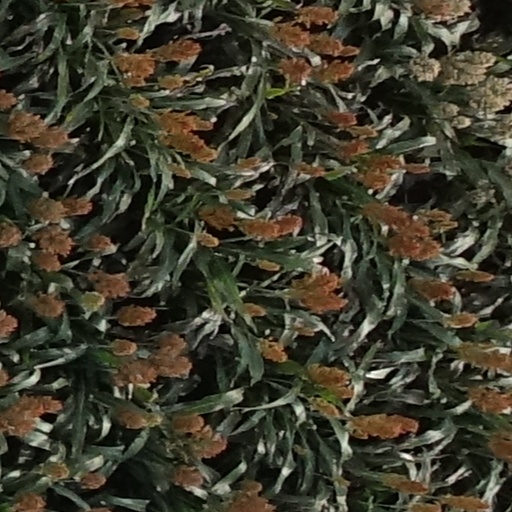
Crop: sorghum